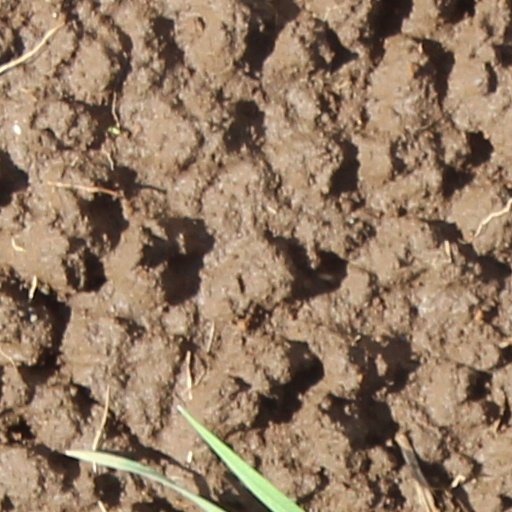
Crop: wheat